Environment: real
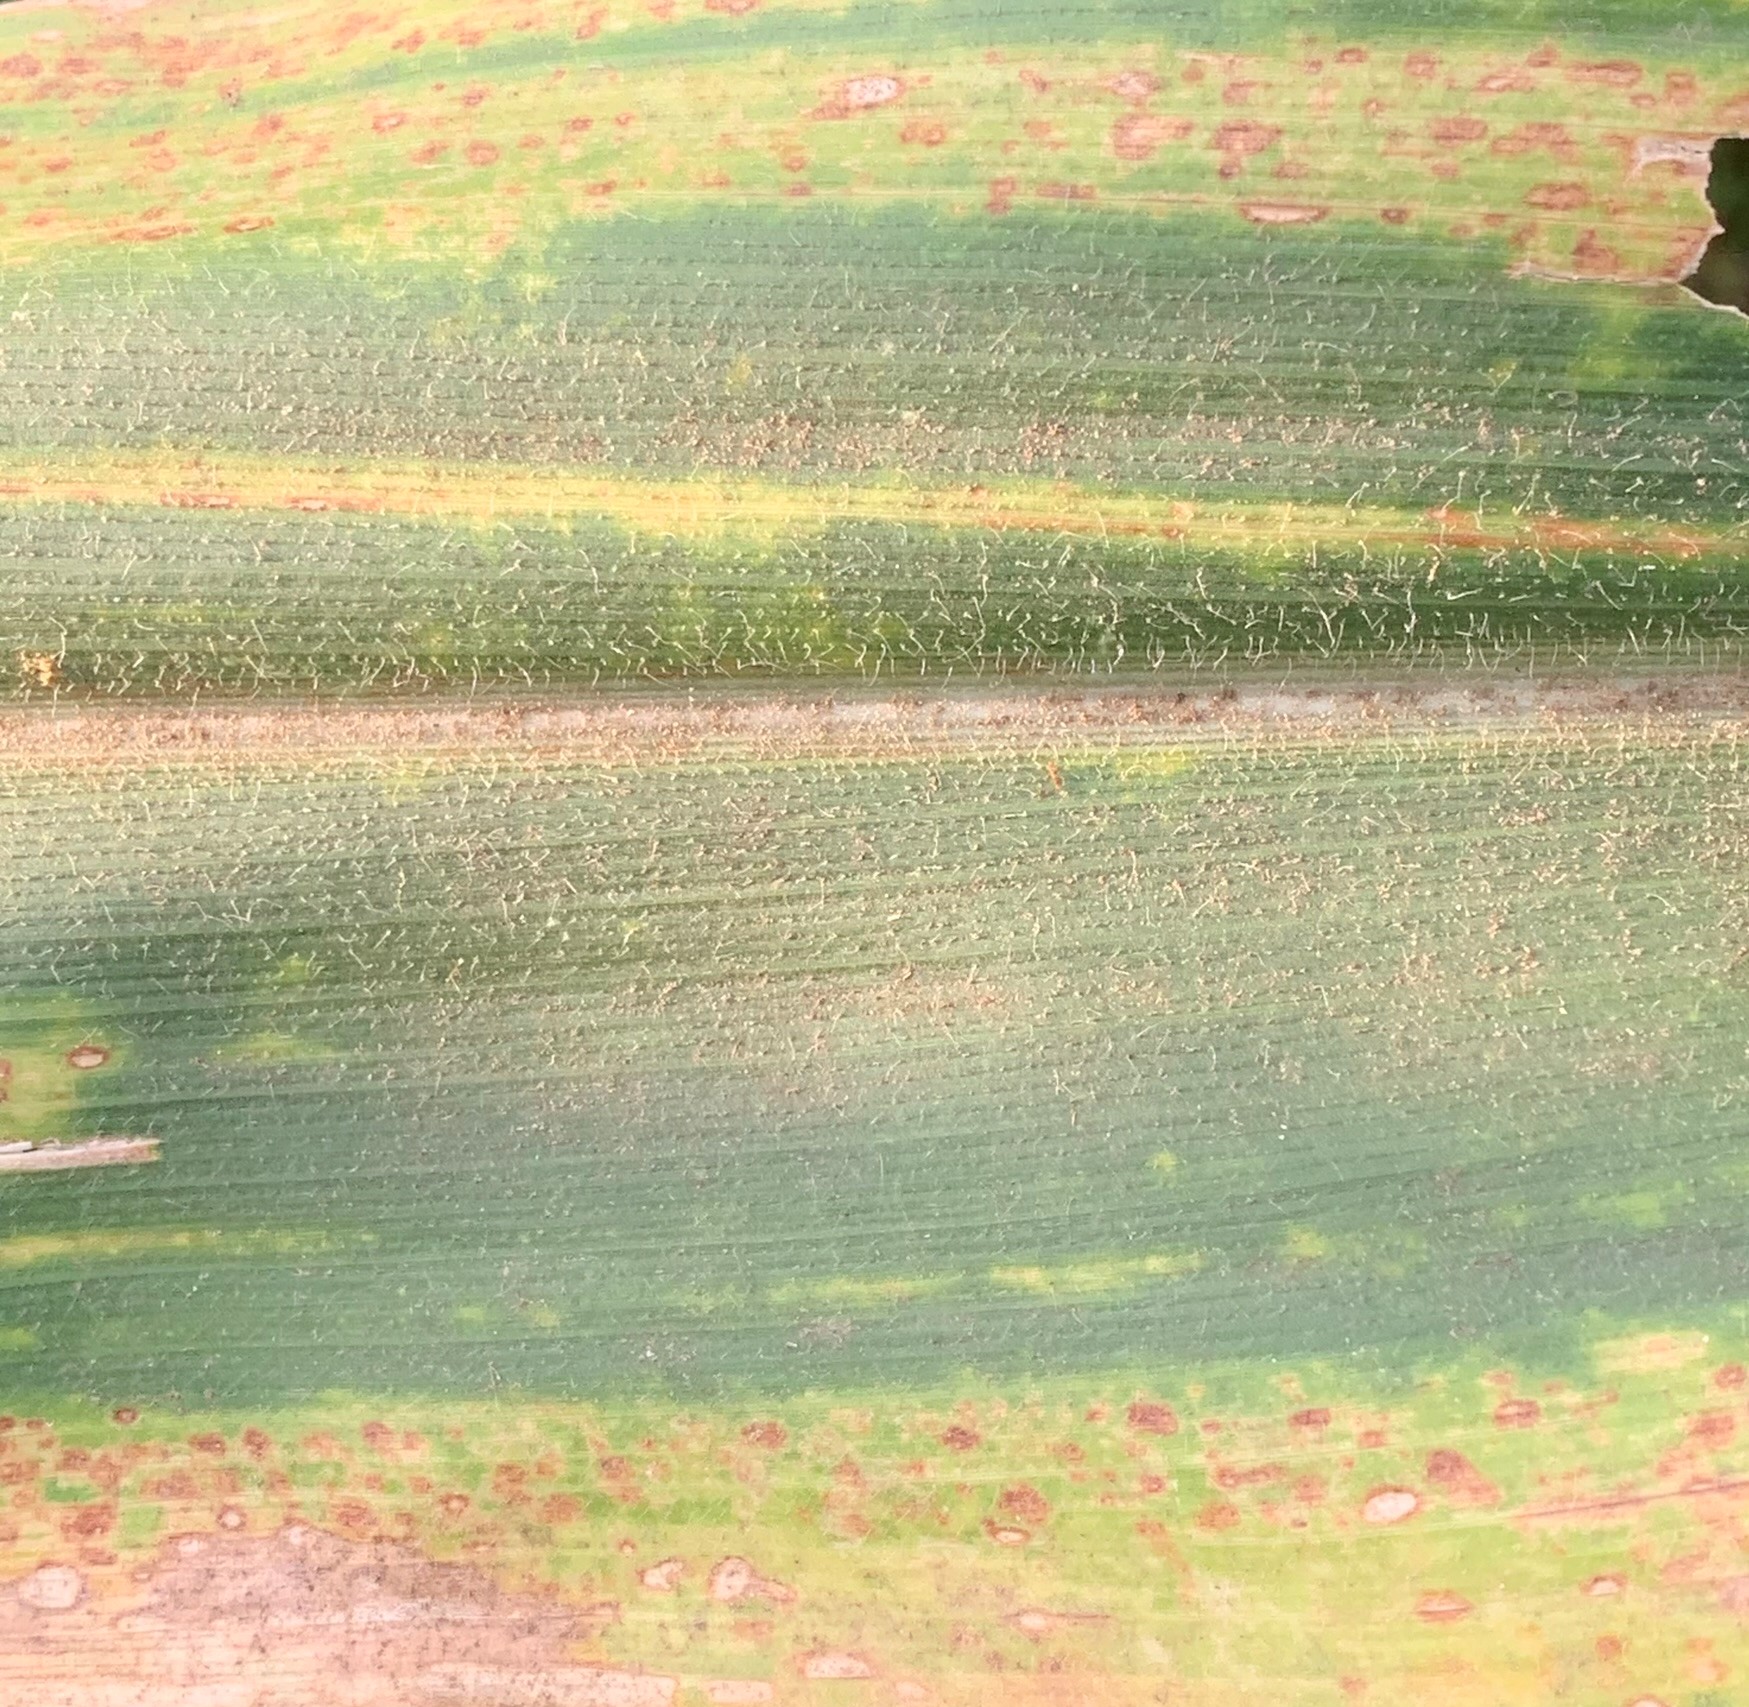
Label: lethal_necrosis